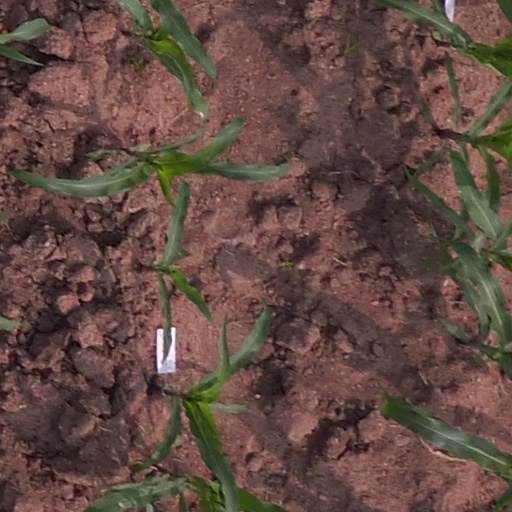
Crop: maize; corn